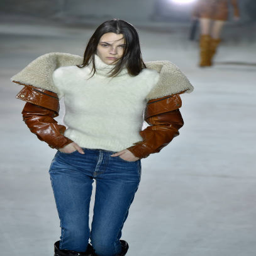
a model walks the runway at the winter fashion show during event .